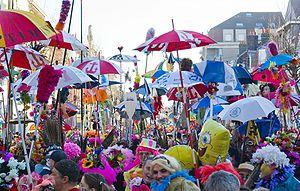
Vus d'ensemble du Carnaval de Dunkerque (bandes de Malo) en 2008
Le tourisme dans la région Nord-Pas-de-Calais est principalement lié au tourisme balnéaire sur la Côte d'Opale ainsi qu'au tourisme de mémoire avec un patrimoine historique important. Le parc zoologique de Lille, dont l'entrée est gratuite, est le premier site touristique de la région. Concernant les sites payants, le centre national de la mer Nausicaá à Boulogne-sur-Mer est le plus visité, rejoint depuis peu par le Louvre-Lens ouvert en 2012.
La goguette est une ancienne pratique sociale festive en France et en Belgique consistant à se réunir en petit groupe amical plutôt masculin de moins de vingt personnes pour passer ensemble un bon moment et chanter. Puis cette pratique devient la base de sociétés festives et carnavalesques constituées.
Le carnaval de Dunkerque est l’ensemble des festivités qui ont lieu dans l’agglomération dunkerquoise aux alentours de Mardi gras.
Cette liste des principaux carnavals recense les principaux carnavals dans le monde, de par leur notoriété, leur retentissement international et/ou nombre de participants.